VMFA(AW)-332

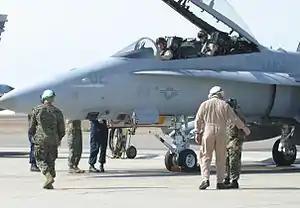
A VMFA(AW)-332 F/A-18D with ATARS in the nose of the aircraft.

In January 2000, VMFA(AW)-332 deployed to Marine Corps Air Station Iwakuni, Japan. The deployment would take the squadron to mainland Japan, Okinawa and Korat, Thailand. On 1 March 2000, the "Moonlighters" reached the milestone 81,000 mishap free flight hours, a safety record spanning 21 years.